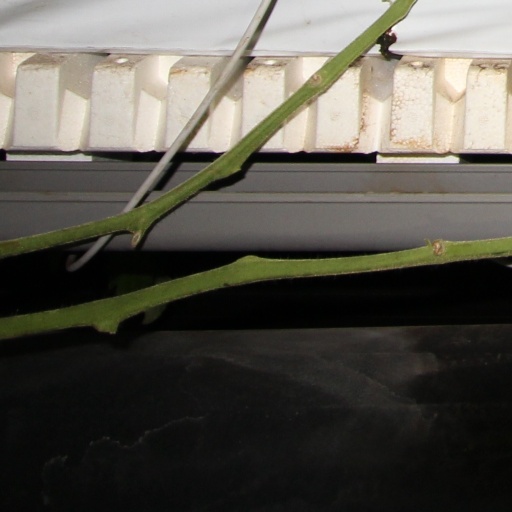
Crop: tomato